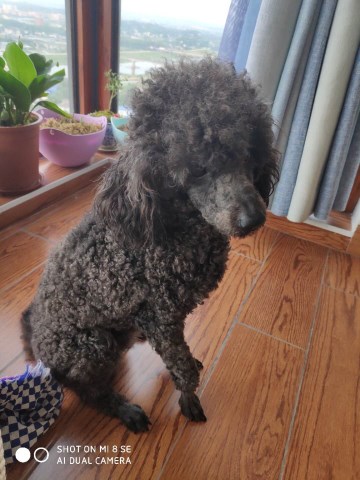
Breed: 7449-n000128-teddy